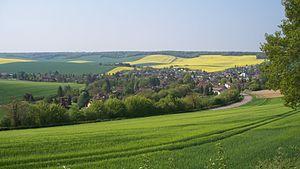
Vue d'ensemble du village de Vauchassis
La Champagne-Ardenne est un pays d'eau au relief peu élevé, accentué et varié, plus vallonné dans les Ardennes, la région est allongée sur 350 km. Elle fait office de transition entre le Bassin parisien et l'est de la France, entre l'Europe du Nord et celle du Sud.